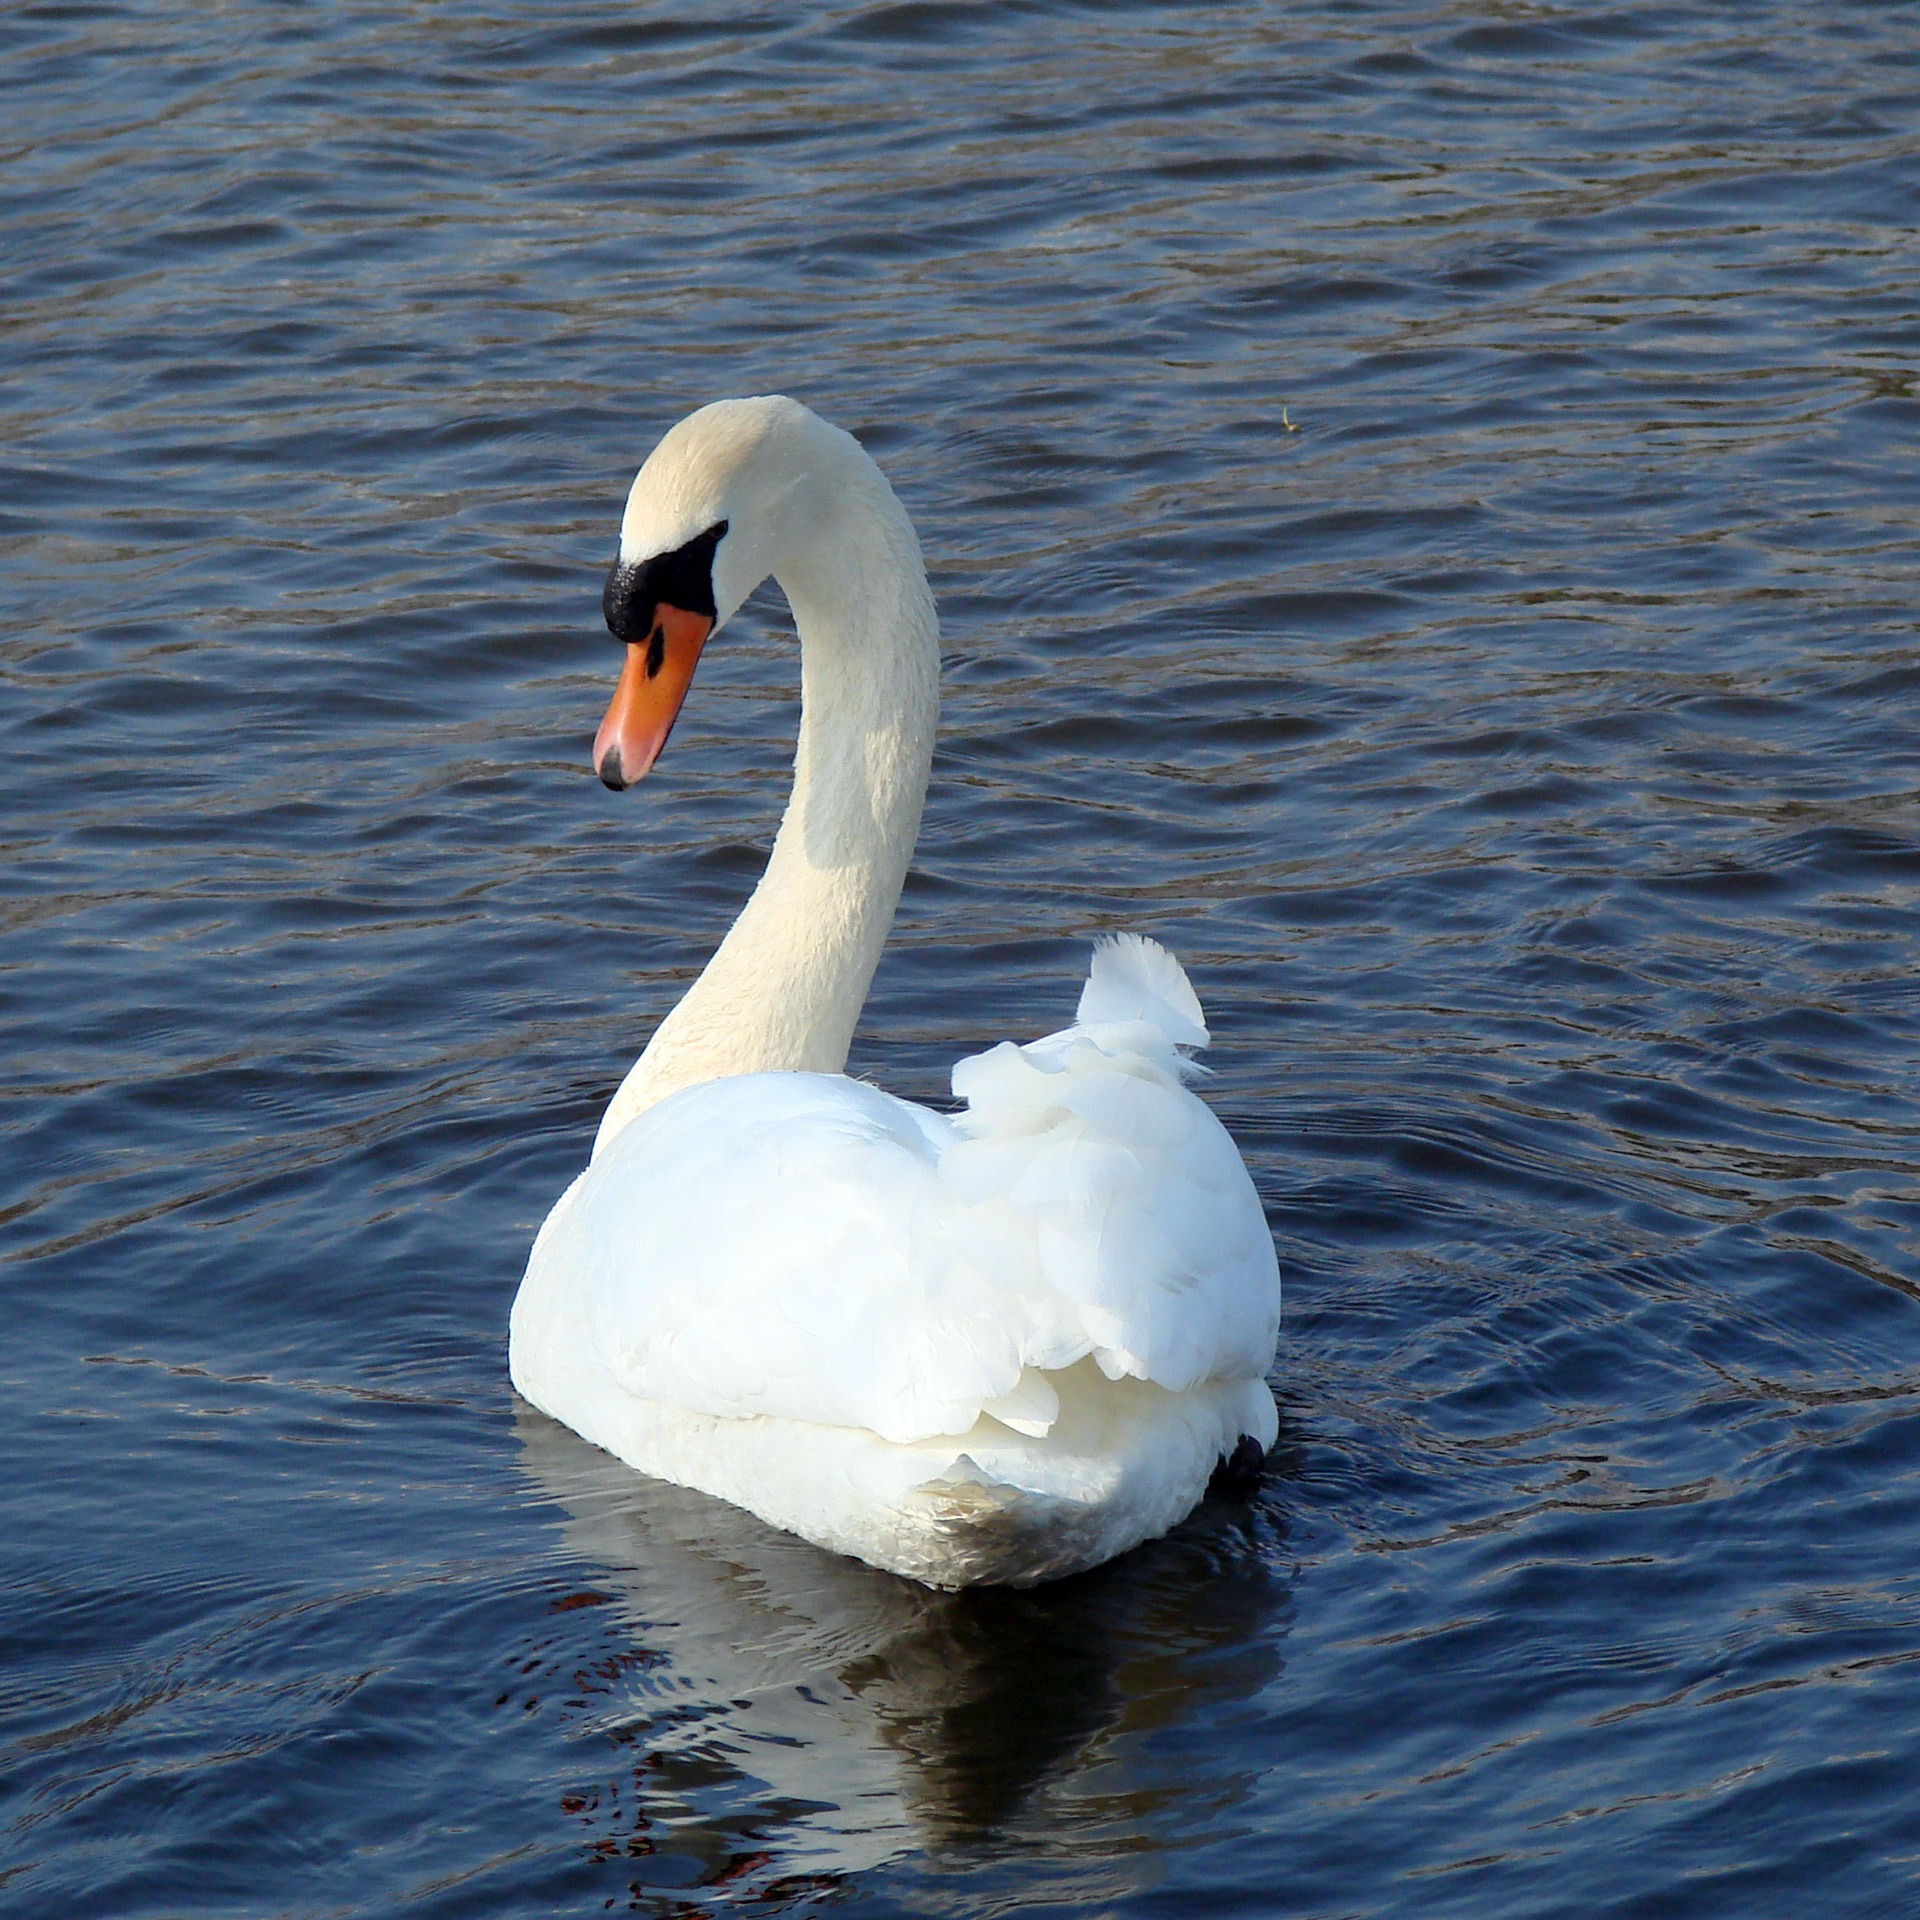
water, nature, bird, wing, sunshine, reflection, beak, fauna, swan, vertebrate, beauty, waterfowl, water bird, ducks geese and swans, curved neck